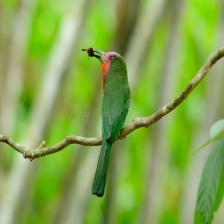
Species: RED BEARDED BEE EATER
Scientific name: NYCTYORNIS AMICTUS
ImageNet parent category: bee_eater